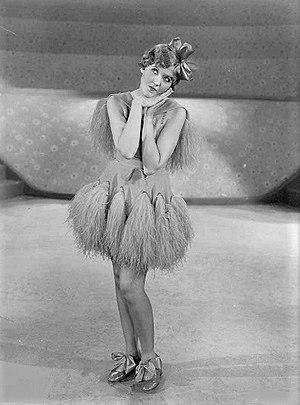
Zelma O'Neal, née Zelma Schrader, le 29 mai 1903 à Rock Falls aux États-Unis, morte le 3 novembre 1989 à Largo aux États-Unis, est une actrice, chanteuse et danseuse américaine de la comédie musicale, à Broadway et des premiers films sonores, notamment dans Paramount on Parade et Follow Thru.